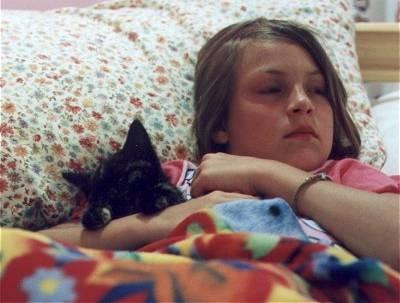
cat